Ferrari 250 Testa Rossa

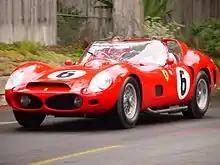
1962 Ferrari 330 TRI/LM

For the 1962 season, Ferrari developed the final iteration of the front-engined Testa Rossa, the 330 TRI/LM (LM standing for Le Mans). The biggest change from the 250 TR was a Tipo 163 4.0 Litre Colombo V12 developed from the engine of the 400 Superamerica, further improved with Testa Rossa cylinder heads and other modifications seen on 250 TR engines. This engine produced at 7500 rpm, significantly more power than the 250-series 3.0L unit. This engine design would be used again in the 1964 330 P.